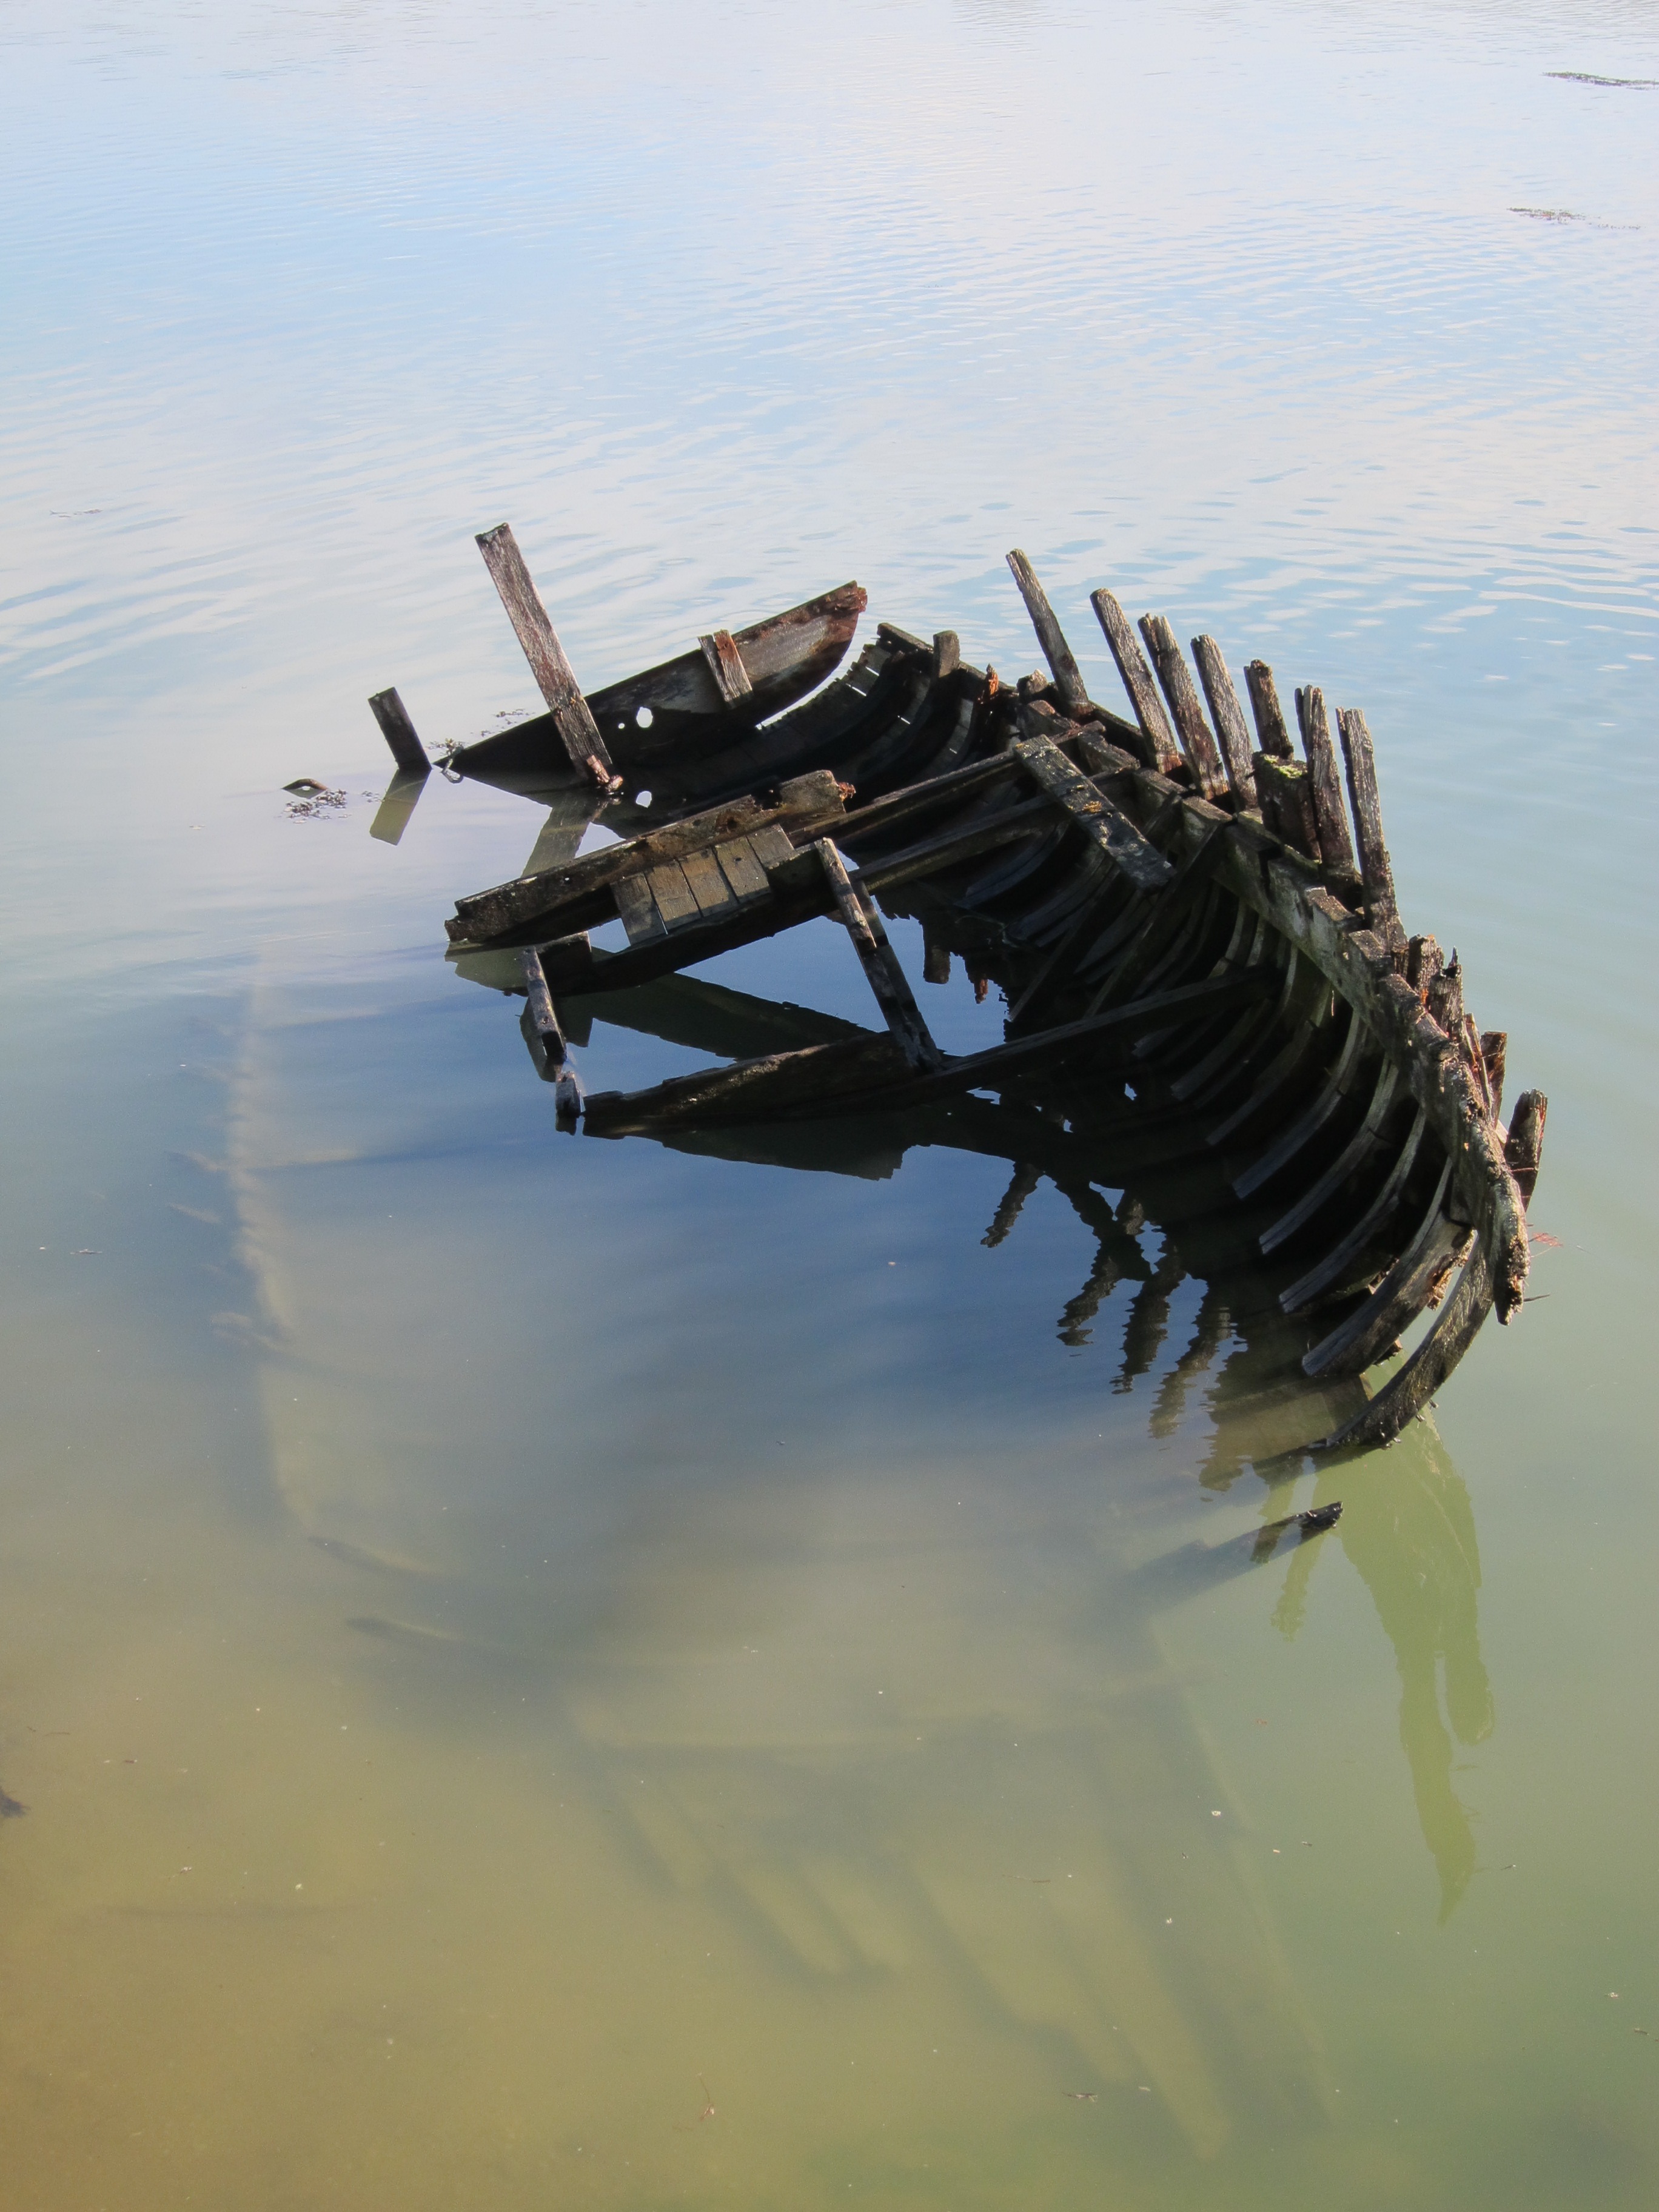
sea, wing, boat, ship, aircraft, reflection, vehicle, flight, wreck, wooden boat, atmosphere of earth